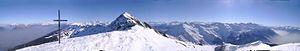
Le massif de la Lauzière est un massif des Alpes françaises qui se situe en Savoie entre la rive droite de l'Arc, en Basse-Maurienne, et la rive gauche de l'Isère. Il culmine à 2 829 m au Grand pic de la Lauzière.